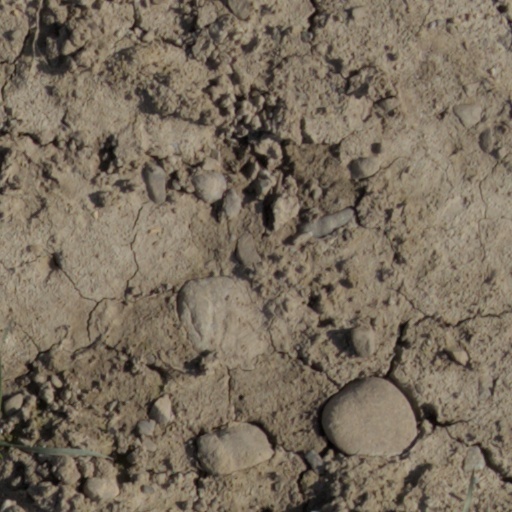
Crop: wheat